NBA Finals

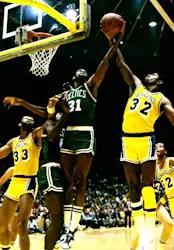
The 1980s saw a renewal in the rivalry between the Boston Celtics (green) and the Los Angeles Lakers (gold), combining to win eight titles.

The Boston Celtics won 11 of the 12 NBA Finals they reached during 13 seasons (1956–57 to 1968–69), including eight straight NBA championships from 1959 through 1966. During this time the St. Louis Hawks also won their only title before moving to Atlanta and the Philadelphia 76ers won their first title since relocating from Syracuse.